Operation Atlantis (film)

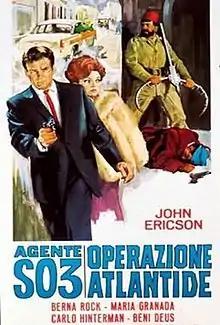
Original film poster

Agente S 03: Operazione Atlantide or Operation Atlantis is a 1965 Italian spy film adventure directed by Domenico Paolella.